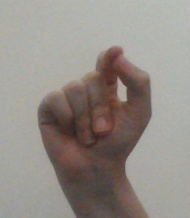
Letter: fa